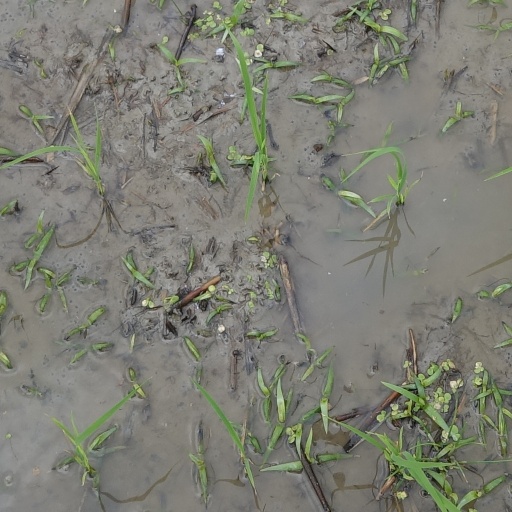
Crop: rice